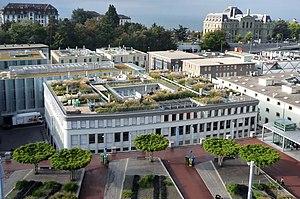
Bâtiment rénové de la rue de Genève 7, terrasses en toiture
Le Flon est un quartier au centre de la ville de Lausanne, en Suisse, connu sous le nom de Quartier du Flon. Il se trouve dans la cuvette de la vallée comblée de la rivière éponyme, le Flon. Haut lieu de la vie nocturne lausannoise, le Quartier du Flon est aussi un lieu de vie urbain comprenant des terrasses, des enseignes commerciales et de loisirs. La zone est essentiellement piétonne.